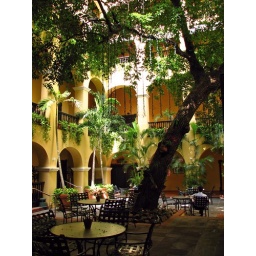
The 300-year-old Nispiro fruit tree in the original courtyard.